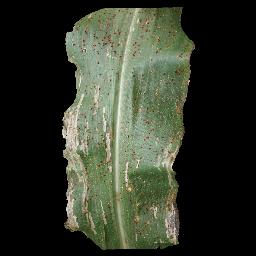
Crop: corn
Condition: (maize)_common_rust